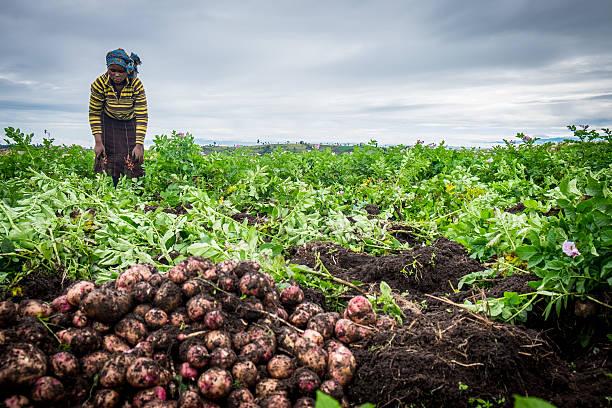
Mwanamke akiwa ndani ya shamba la viazi ambapo ameanza shughuli ya kuvuna mazao hayo, baadhi ya viazi tayari vimechimbuliwa na kuwekwa juu ya ardhi kuashiria maandalizi ya kuvikusanya kwajili ya kupelekwa sokoni.